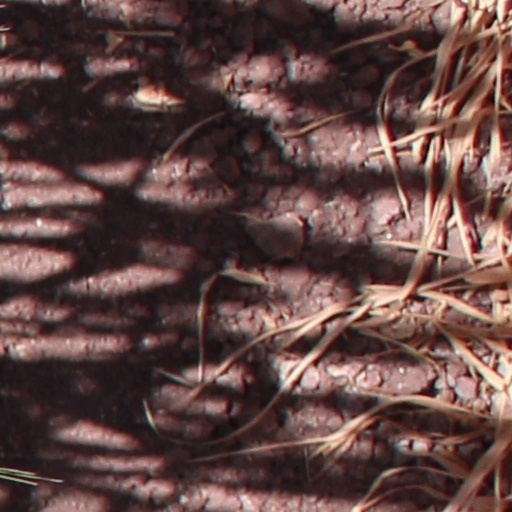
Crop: wheat